Baron Dudley

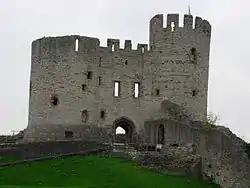
The remains of Dudley Castle.

Baron Dudley is a title in the Peerage of England. It was created circa 1440 for John Sutton, a soldier who served as Lord Lieutenant of Ireland. The title descended in the Sutton family until the 17th century when Frances Sutton, the heir apparent to the title, married Humble Ward who was granted the title Baron Ward in 1644. Their heirs inherited both titles until 1740 when the differing rules of inheritance meant that the Barony of Dudley descended on Ferdinando Dudley Lea, who became the 11th Baron whilst the Barony of Ward went to John Ward, who later became 1st Viscount Dudley and Ward. On Ferdinando's death in 1757, the title fell into abeyance. The title was revived in 1916.